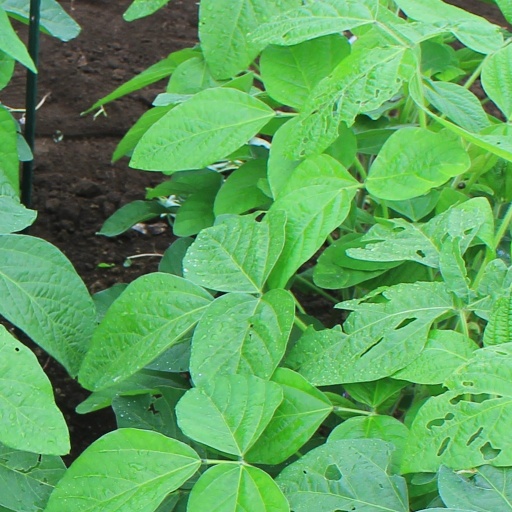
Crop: soybean